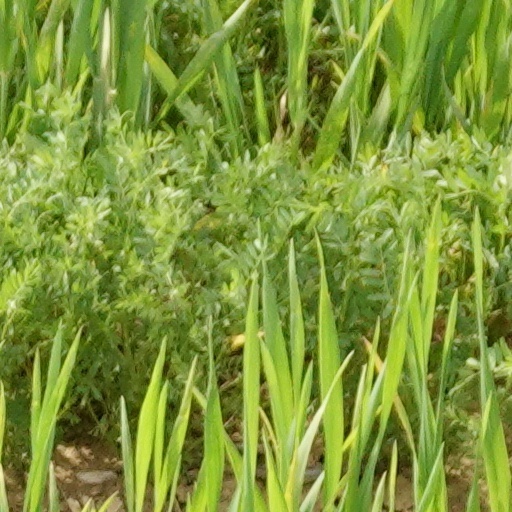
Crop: wheat